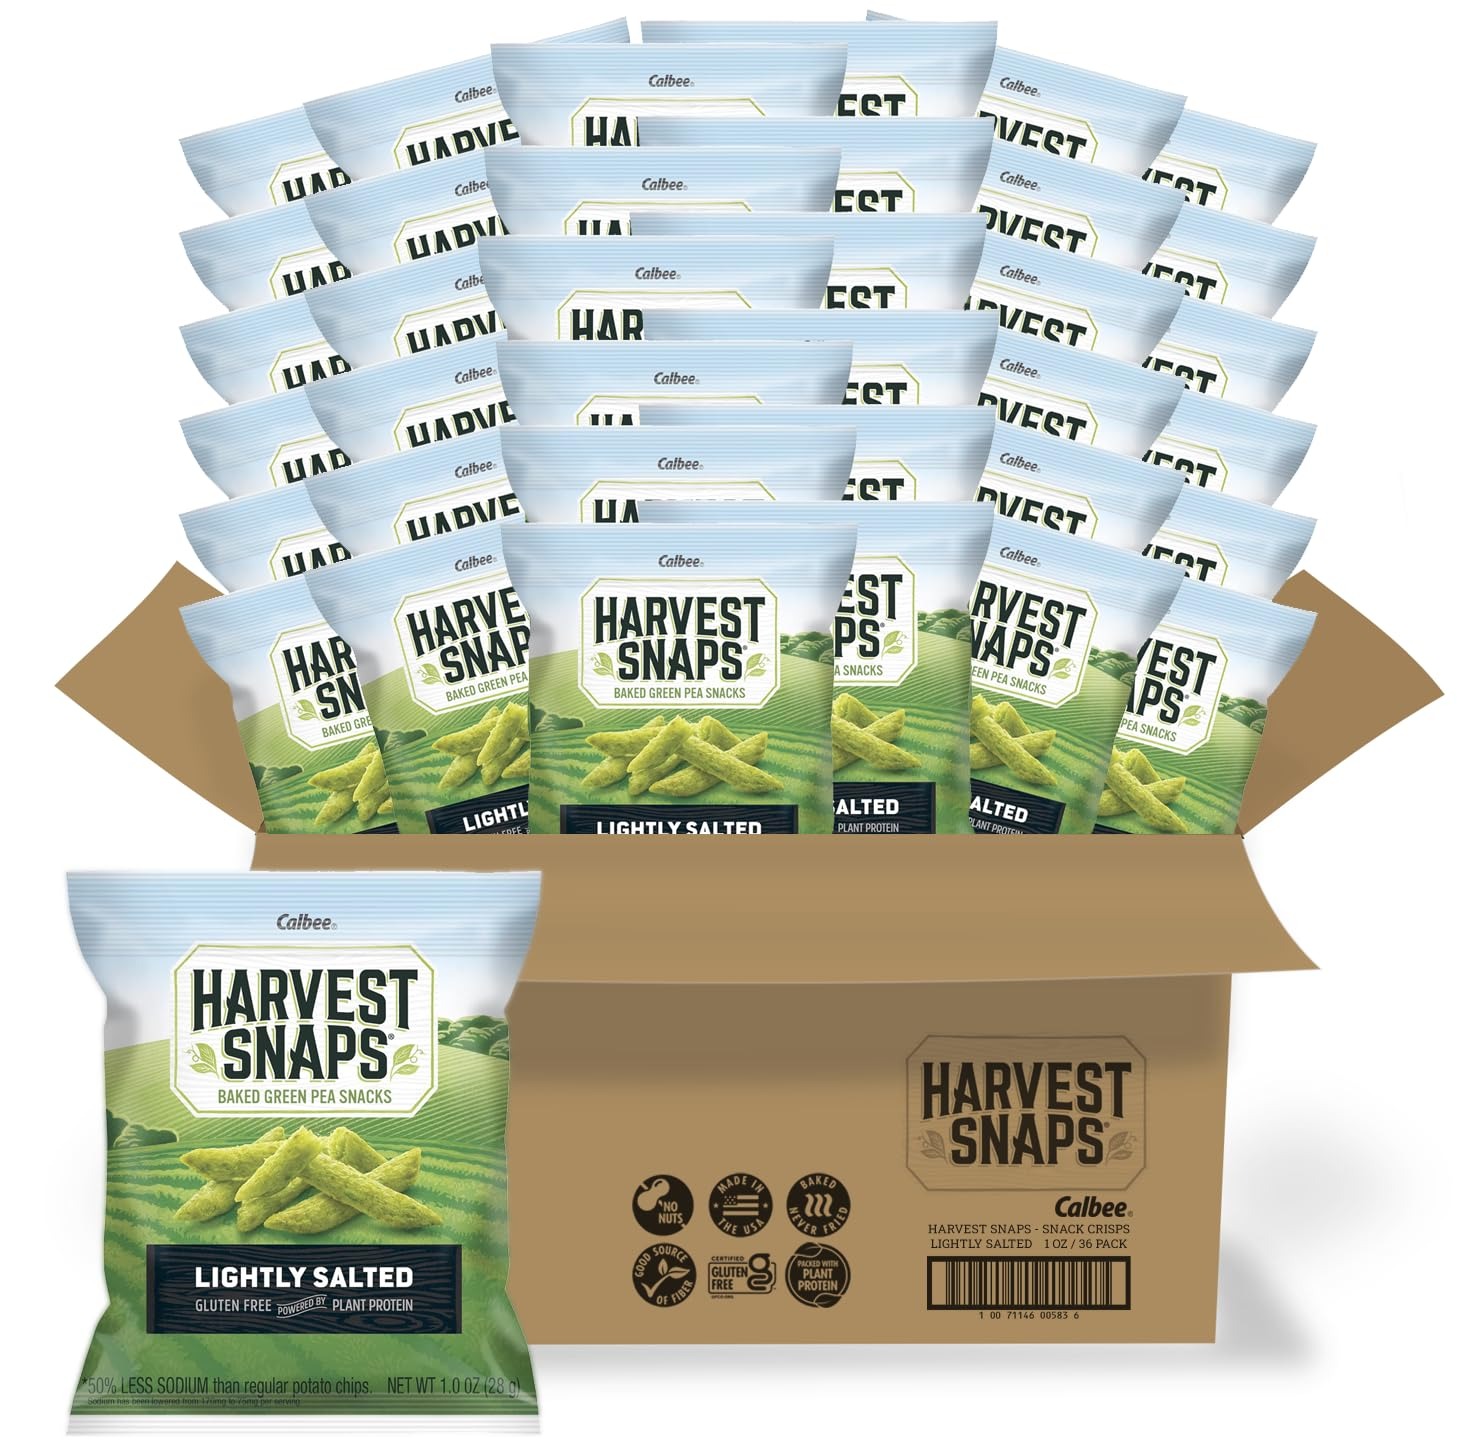
Item Name: Harvest Snaps Veggie Chips (Lightly Salted Snack Crisps) | Powered by Plant Protein, Gluten Free, Non-GMO Baked Vegetable Crisps | Made in USA | 36 Snack Packs
Bullet Point 1: DIG IN. VEG OUT: At Harvest Snaps we are all about the good stuff. We make tasty and healthy snacks without being sinful. All our vegetable chips & crisps are packed with goodness and big-time flavor.
Bullet Point 2: HEALTHIER SNACKING: Our veggie chips are made with wholesome, plant-based ingredients for a gluten-free, non-GMO vegan snack experience. An excellent healthy snack for adults & kids that everyone can enjoy.
Bullet Point 3: ENJOY A HEALTHY GUILT-FREE SNACK: Veggie chips with a super satisfying crispy texture packed with plant-based protein for sustained energy. Enjoy a healthy, guilt-free snack with every crunch.
Bullet Point 4: FREE FROM ARTIFICIAL FLAVORS AND PRESERVATIVES: All our tasty peas, lentils and bean snaps are allergen-friendly, which means they're perfect for everyone, from growing to grown-up. There's no better way to veg-out.
Bullet Point 5: EASY ON-THE-GO SNACK PACKS: These veggie sticks individual snack bags are easy to pack, making them a perfect option for active adults on the go.
Product Description: Harvest Snaps are the delicious, wholesome snack you can actually feel good about eating. Made from non-GMO, gluten-free legumes, these tasty, savory veggie snack crisps elevate your snacking experience and give the whole family something to love.
Value: 36.0
Unit: Ounce

Price: 37.99